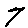
Label: 7